Pendleton House (Hartford, Kentucky)

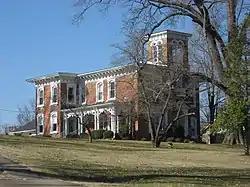

The Pendleton House, at 403 E. Union St. in Hartford, Kentucky, was built during 1861–66. It was listed on the National Register of Historic Places in 1973.